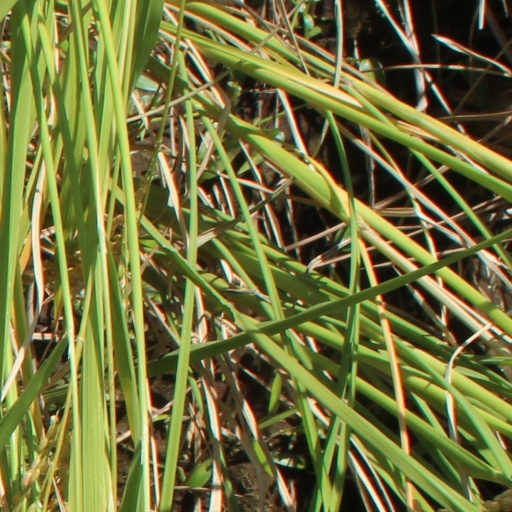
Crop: rice